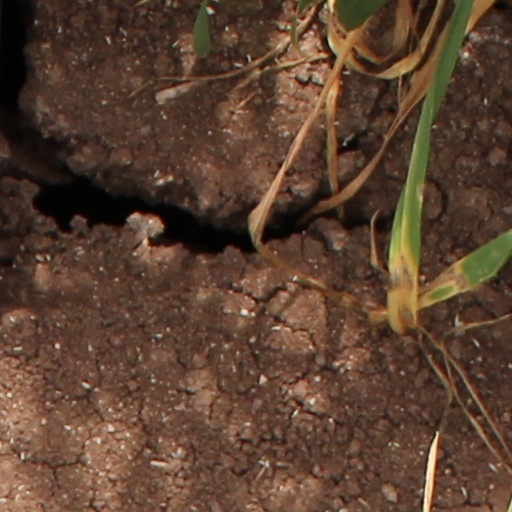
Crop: wheat